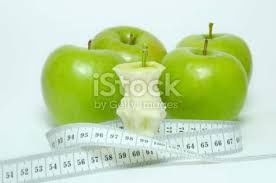
Label: apple